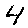
Label: 4